Ritva Elomaa

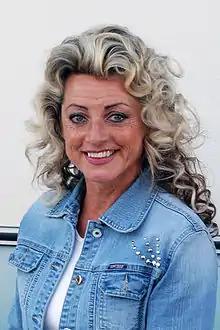

Ritva Tuulikki "Kike" Elomaa (née "Sainio"; born 16 July 1955, in Lokalahti) is a Finnish professional female bodybuilding champion, pop singer, and member of the Finnish Parliament.